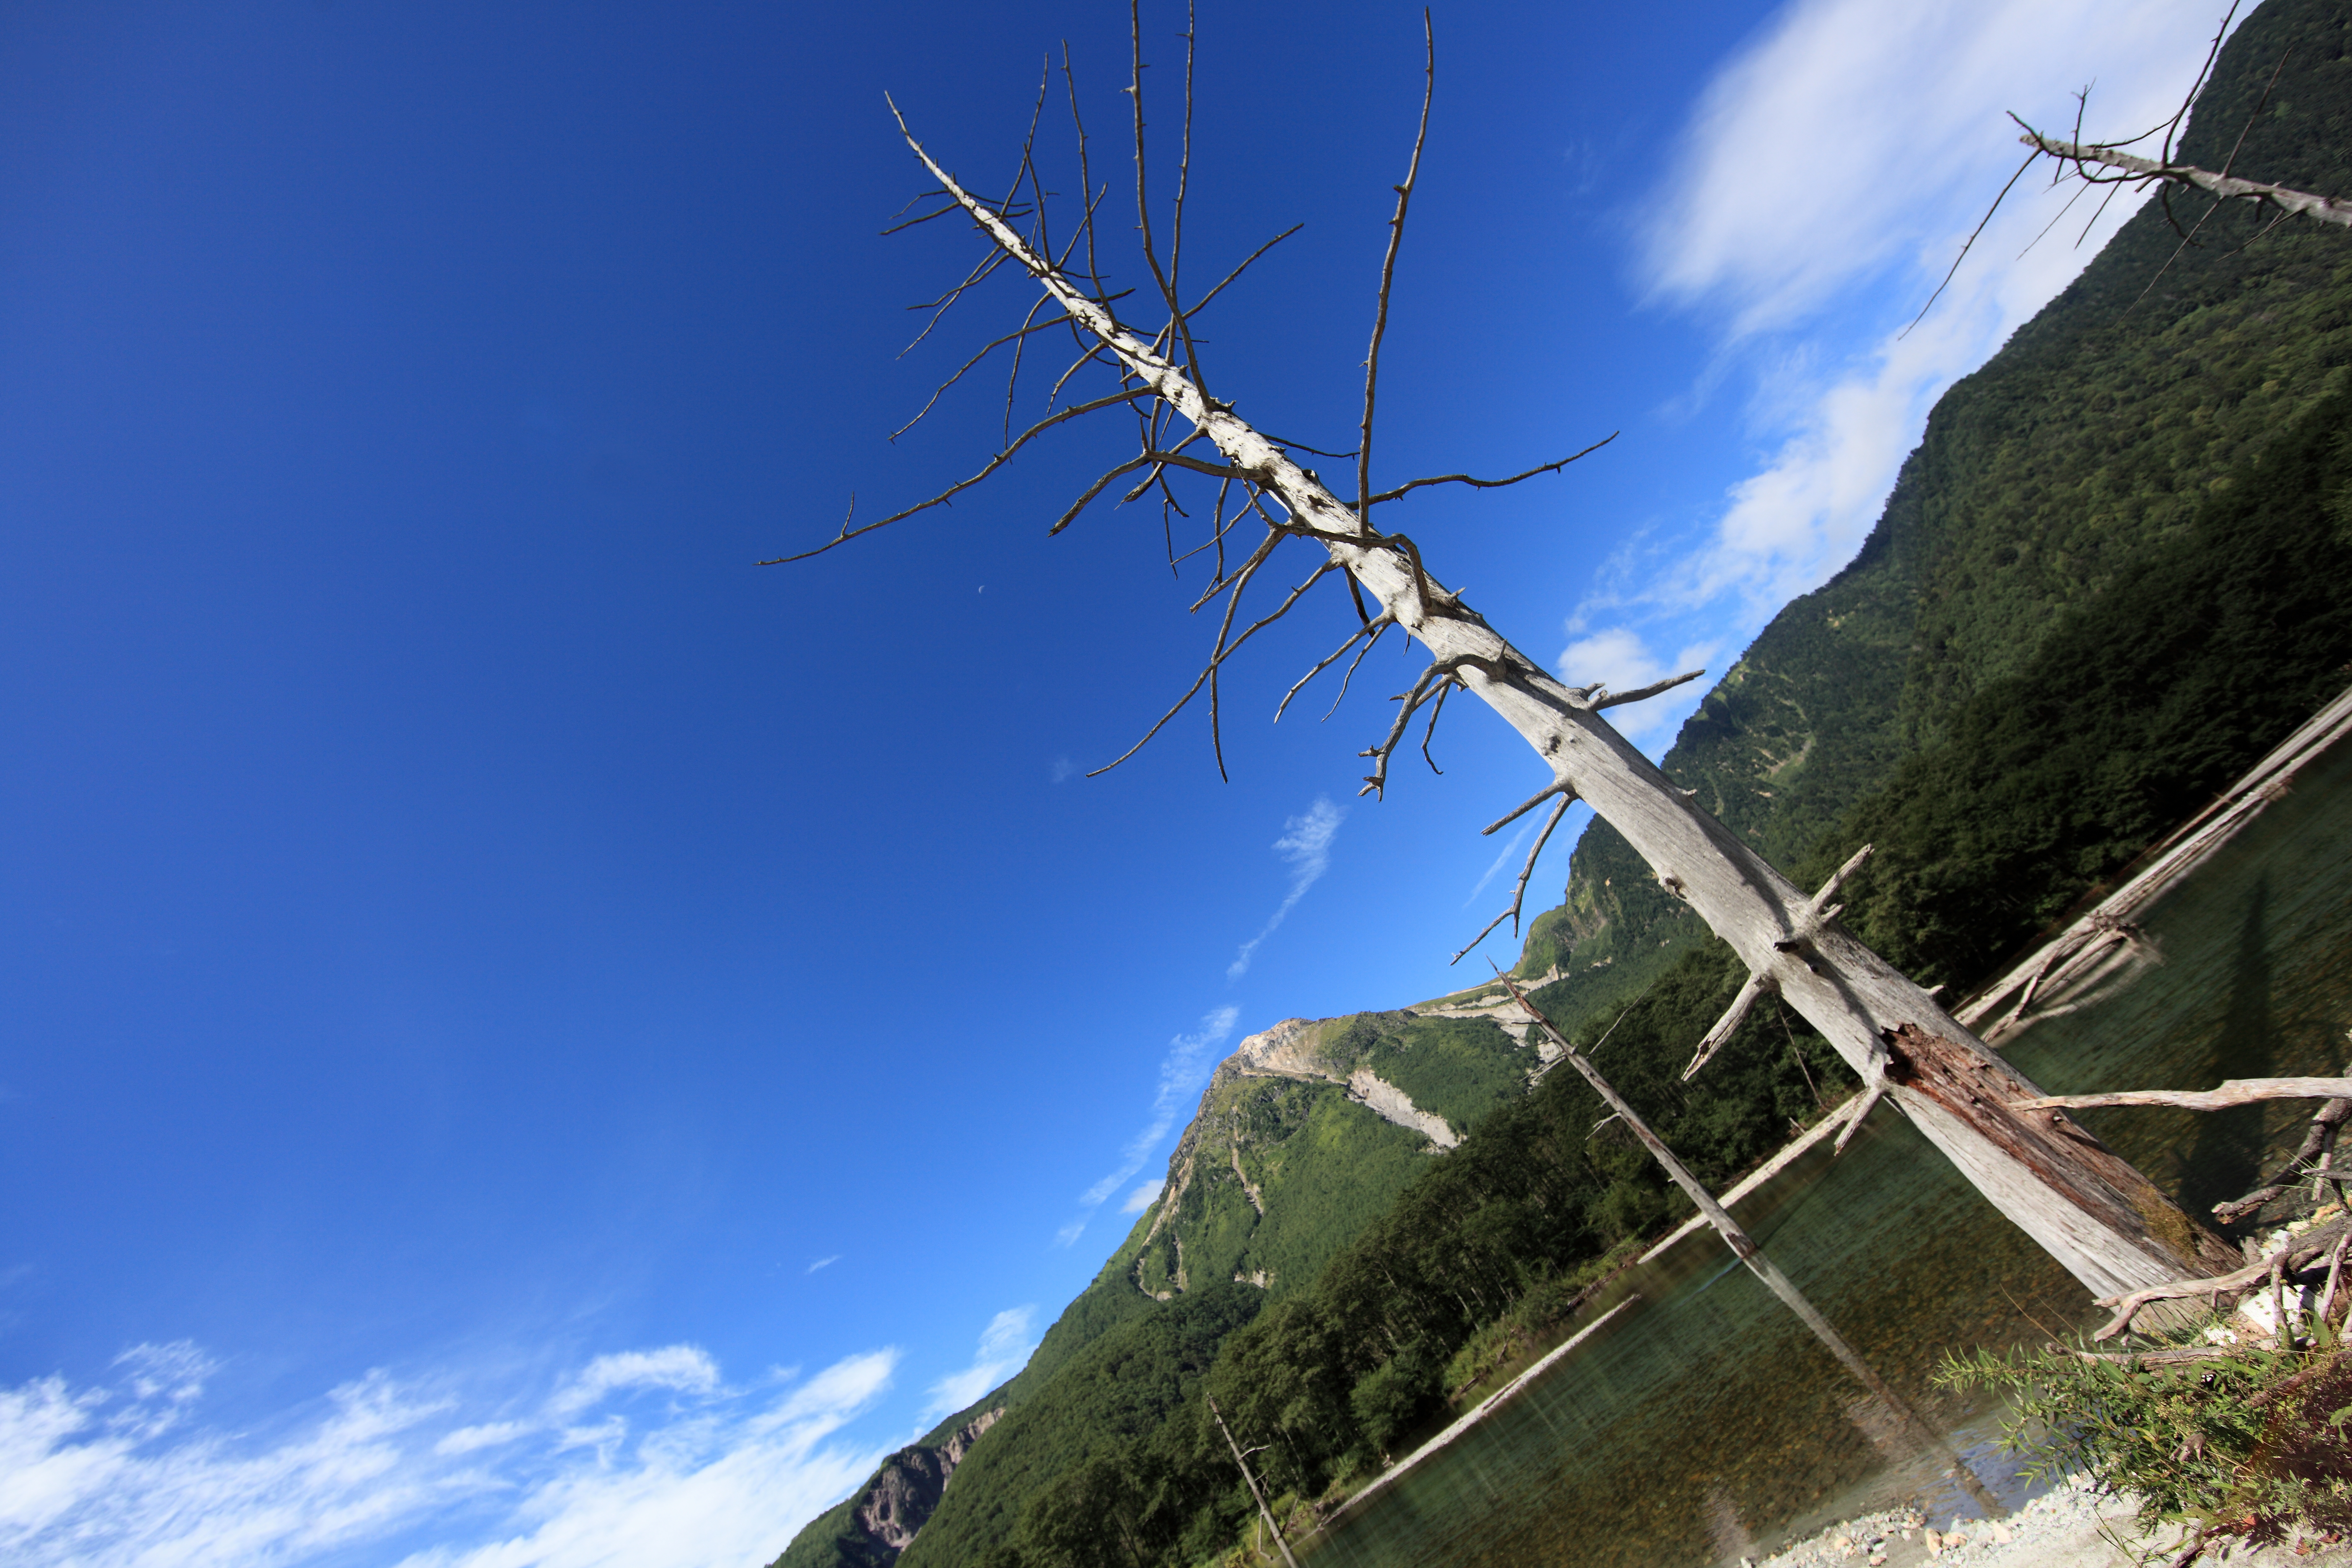
mountain, sky, wind, mountain range, high, highland, alps, plateau, 5d, hires, markii, hi, res, resolution, nagano, matsumoto, kamikochi, mountainous landforms